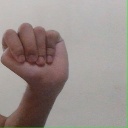
अक्षर: ठ